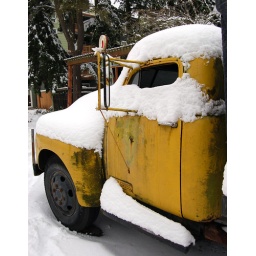
Old truck in the snow with the window rolled down.